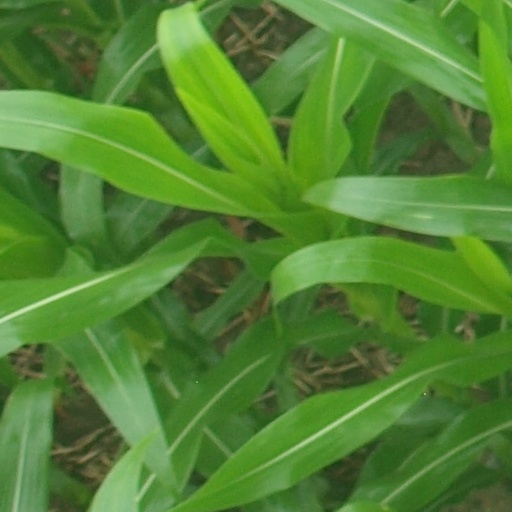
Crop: maize; corn